Fort Edward station

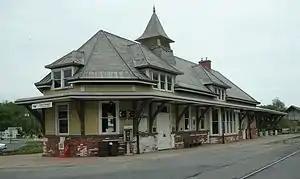
Ford Edward–Glens Falls station, circa 2008

Fort Edward station (also known as the Fort Edward–Glens Falls) is an intercity train station in Fort Edward, New York. It was originally built as a Delaware and Hudson Railroad depot in 1900, as a replacement for two earlier stations. The first was built in 1840 but was later converted into a store in 1880, the same year it was replaced with a second depot on the existing site. The third and current station has been listed on the National Register of Historic Places since December 13, 2000. The station serves both Fort Edward and nearby Glens Falls. It has one low-level side platform to the west of the single track of the Canadian Pacific Railway Canadian Subdivision.